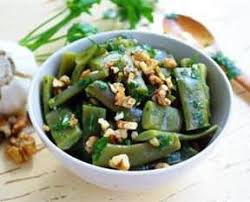
Yemek: taze_fasulye